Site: brandenburg
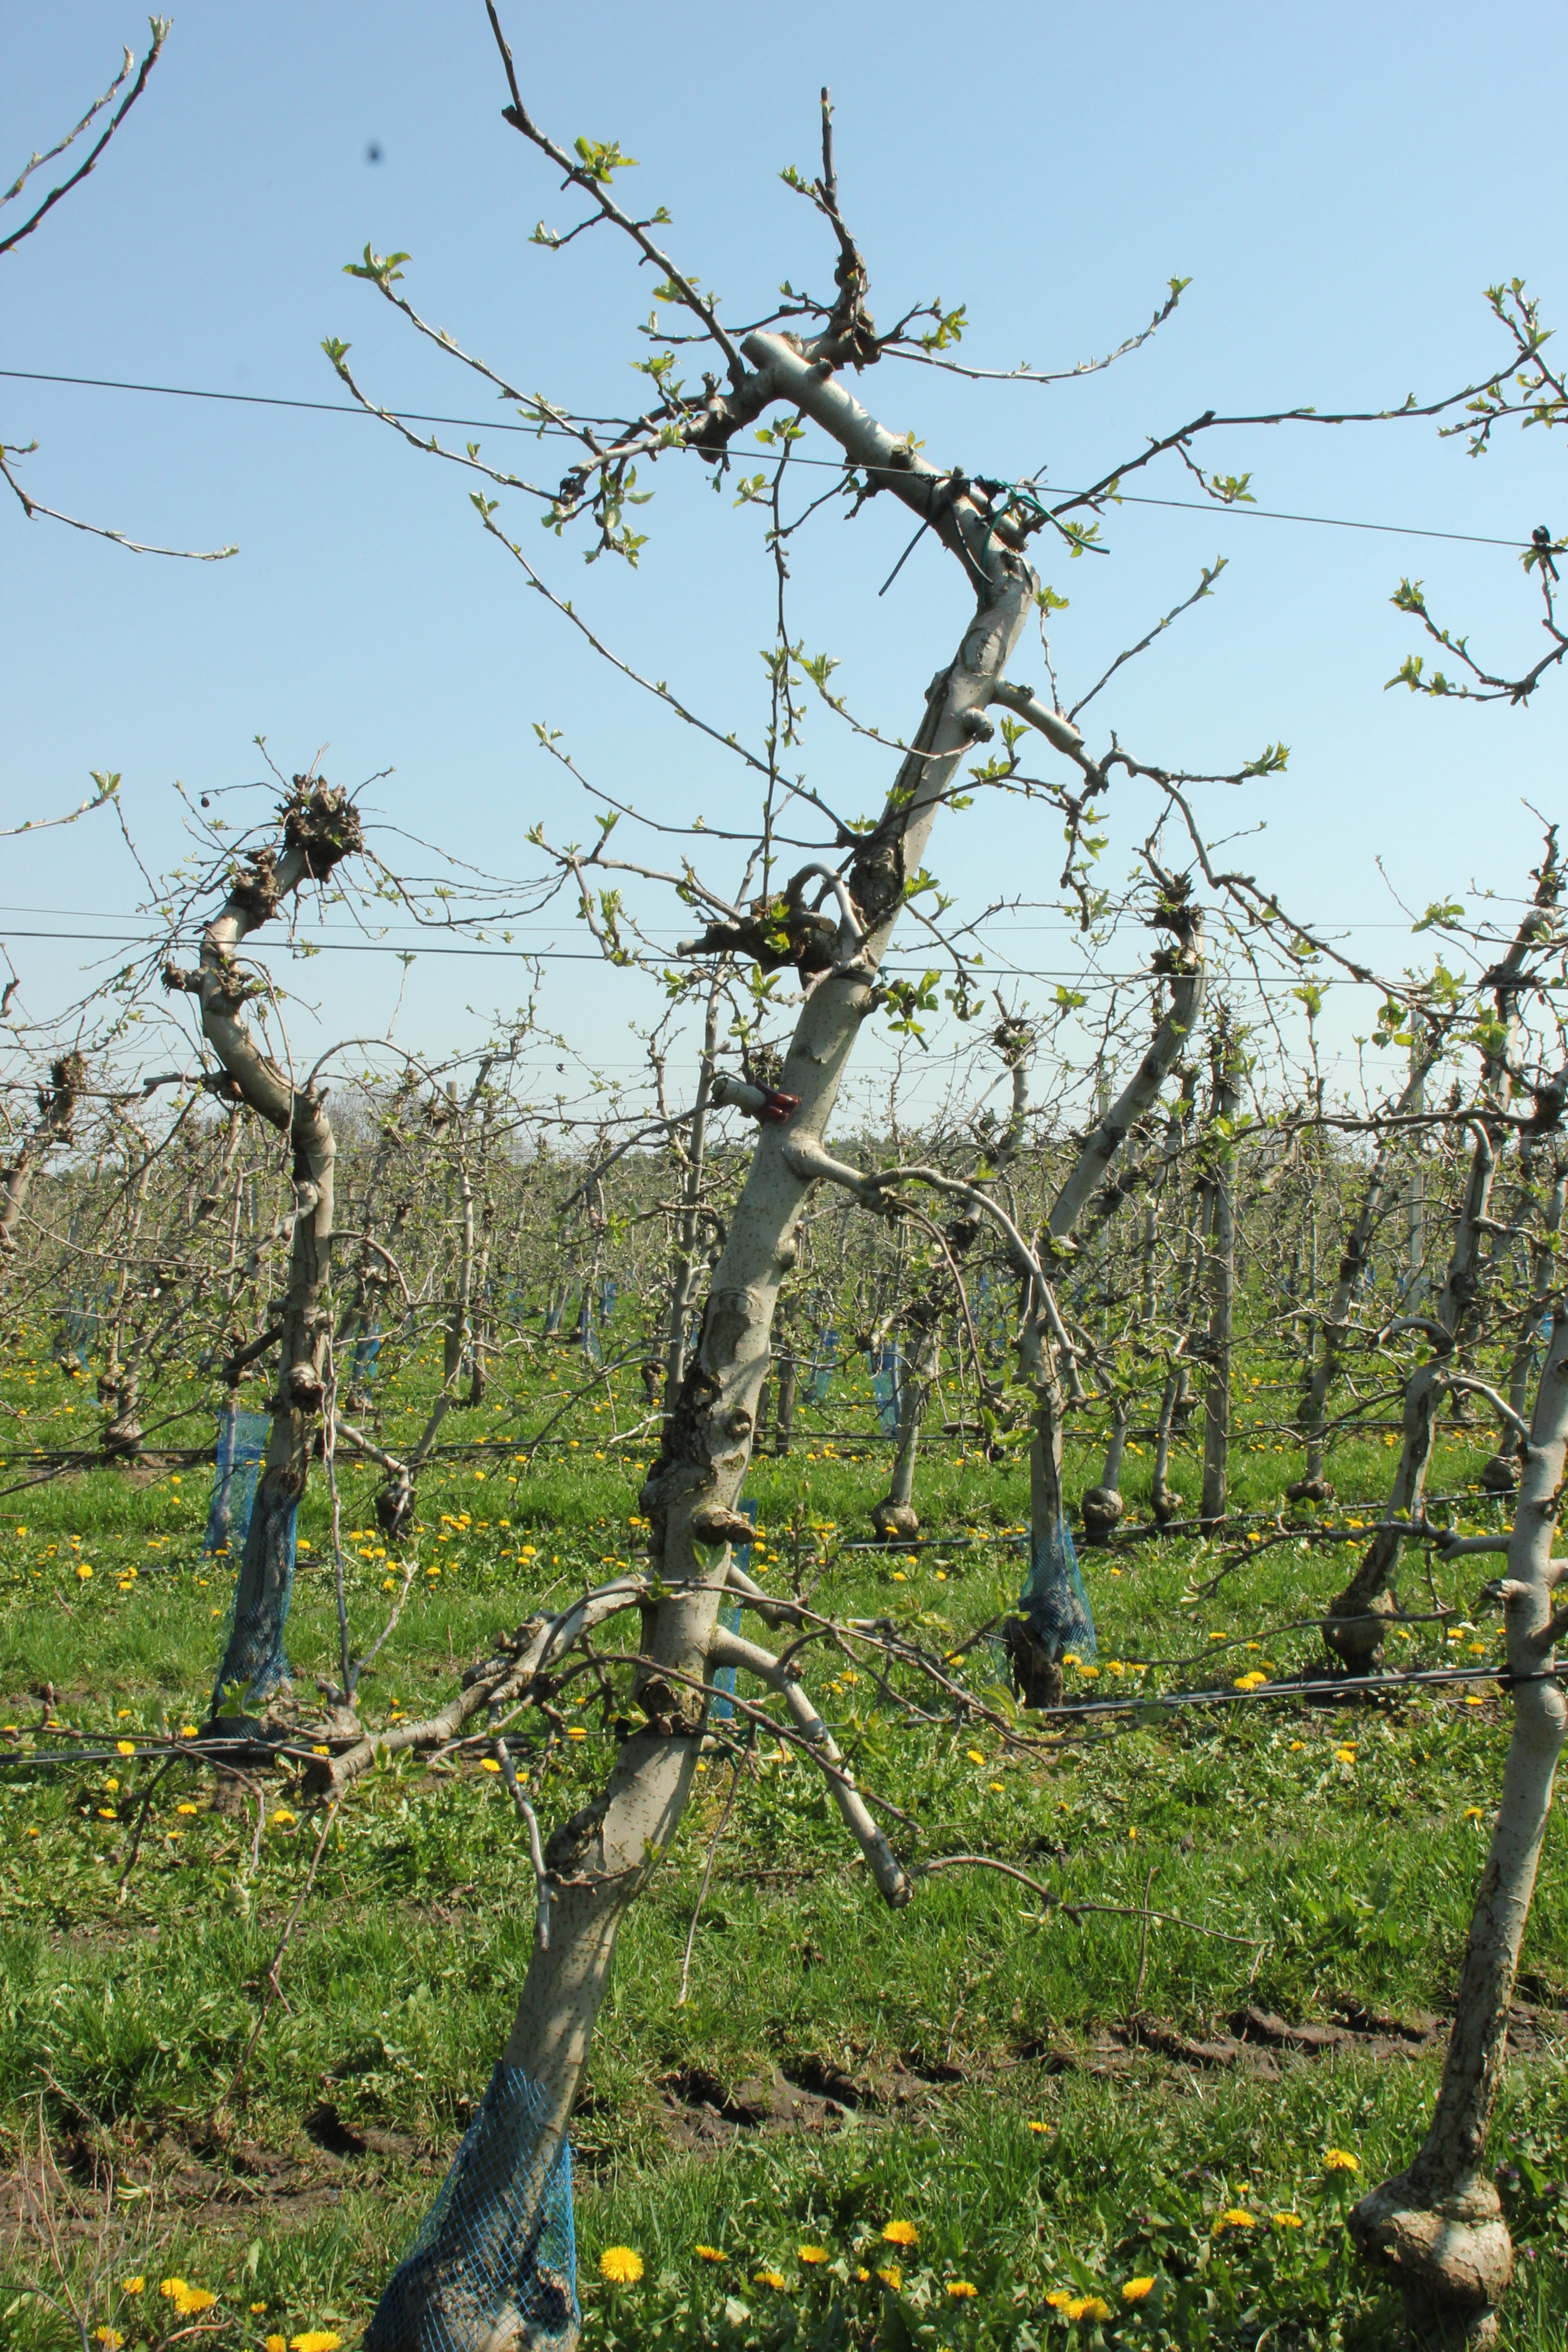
Growth stage (BBCH 56): Inflorescence emergence